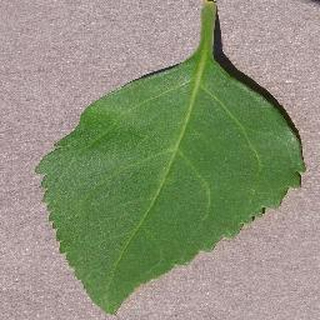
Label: healthy_cherry